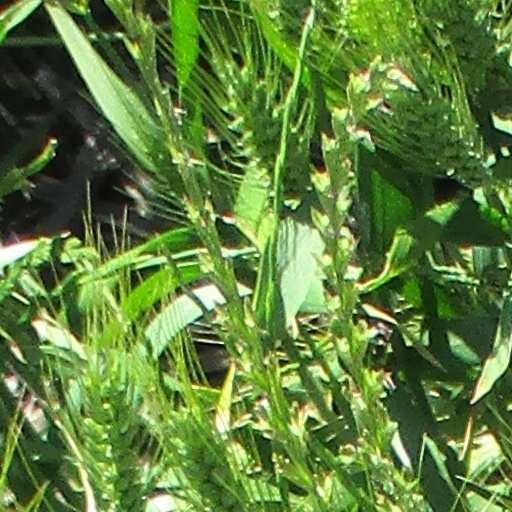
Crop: wheat